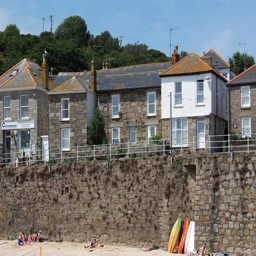
accommodation type is the cottage to the right - hand side of the shop and has a white gate .